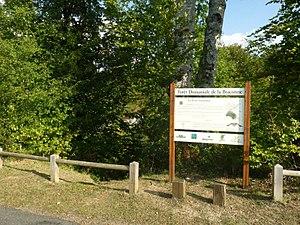
Fosse limousine, forêt de la Braconne (16), France
La forêt de la Braconne est une forêt domaniale de la Charente, en France, située à l'est d'Angoulême.
Le karst de La Rochefoucauld s’étend sur plus de 500 km² entre La Rochefoucauld à l’est, la faille de l'Échelle à l’ouest, au nord la Bonnieure et au sud le Bandiat.